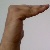
The image shows a hand gesture representing a space in Indian Sign Language.